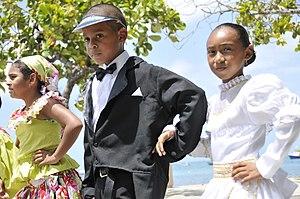
Célébration de la fête de l'indépendance, défilé. 20 juillet 2012